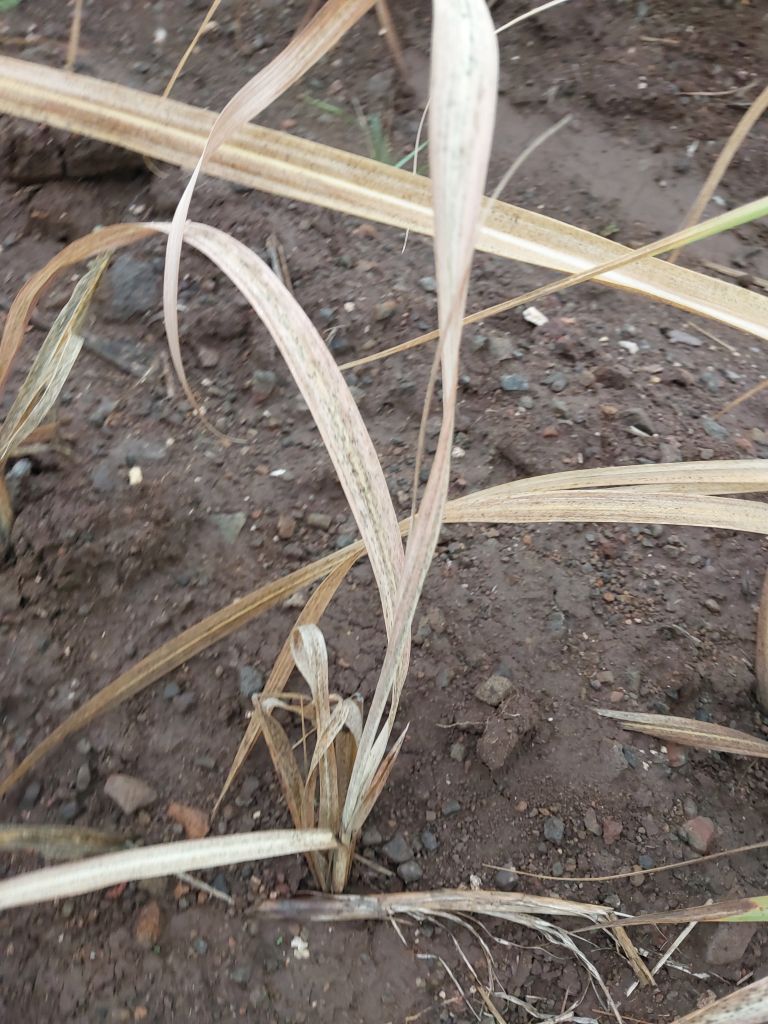
Label: Sett Rot